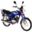
Label: motorcycle